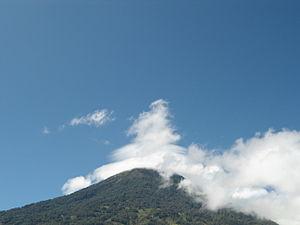
Santa María de Jesús est une ville du Guatemala, située dans le département de Sacatepéquez.